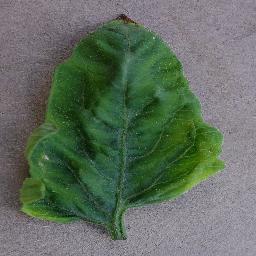
Label: Tomato___Tomato_Yellow_Leaf_Curl_Virus